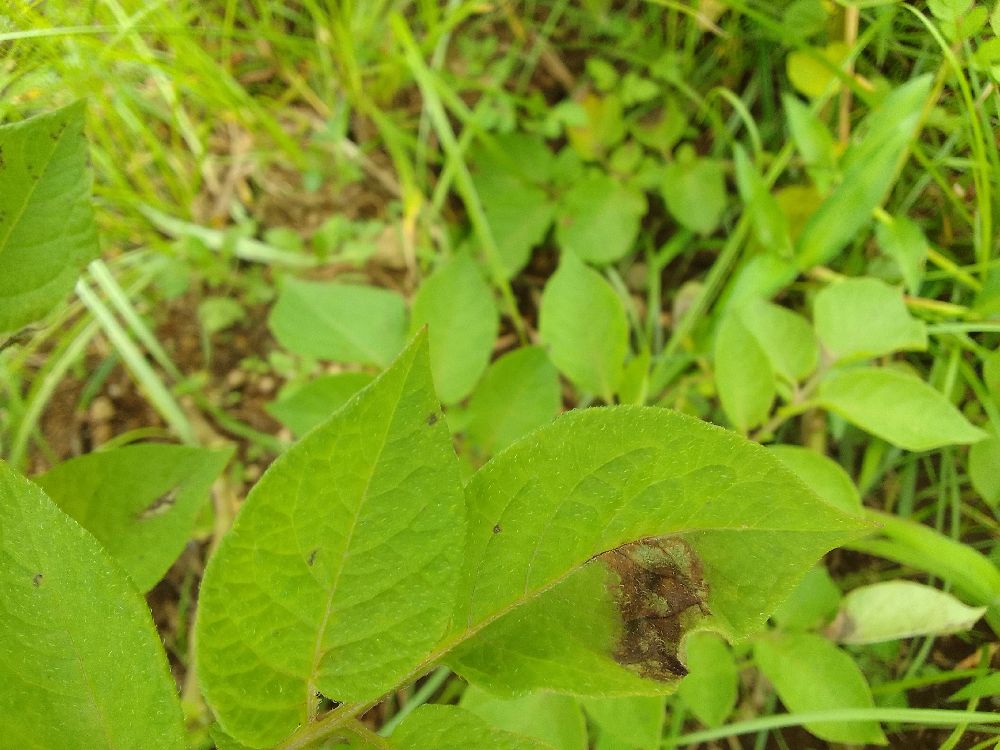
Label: Late blight